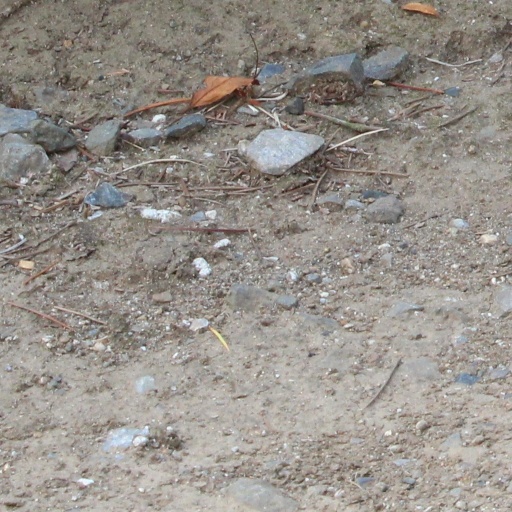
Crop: rice